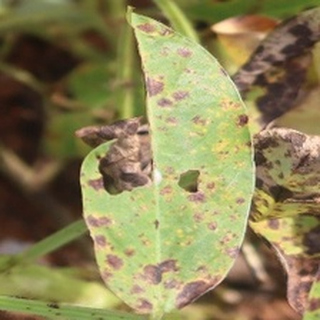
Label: groundnut_late_leaf_spot